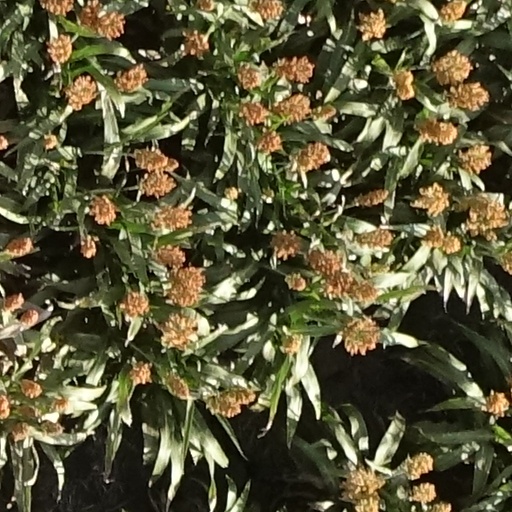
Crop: sorghum